Chichijima

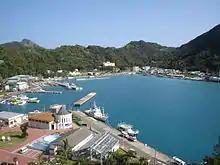
Futami Harbor, the port at Chichijima. Right of center, at the edge of the harbor, is the settlement of Oku (or Okumura), site of the initial "Oubeikei" settlement.

The Japanese National Institute of Natural Sciences (NINS) is the umbrella agency maintaining a radio astronomy facility on Chichijima. Since 2004, the National Astronomical Observatory of Japan (NAOJ) has been a division of NINS. The NINS/NAQJ research is on-going using a VLBI Exploration of Radio Astronomy (VERA) radio telescope. The dual-beam VERA array consists of four coordinated radio telescope stations located at Mizusawa, Iriki, Ishigakijima, and Ogasawara. The combined signals of the four-part array produce a correlated image which is used for deep space study.